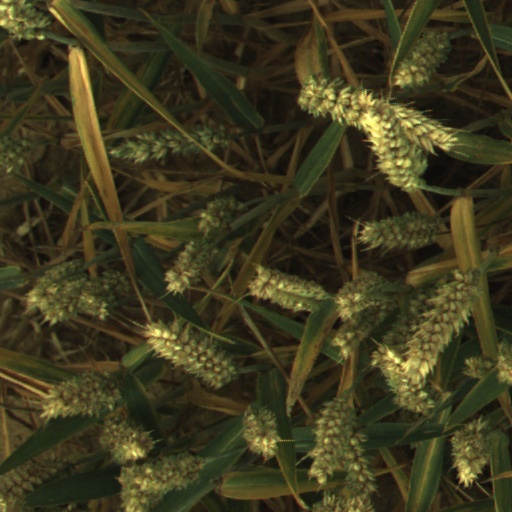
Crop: wheat